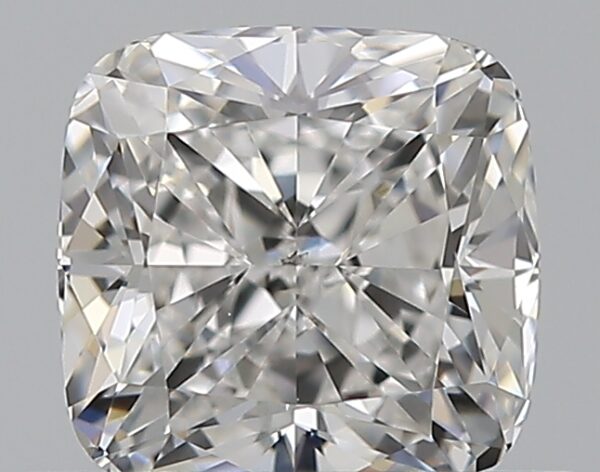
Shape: cushion
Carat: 0.72
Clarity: VS2
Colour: E
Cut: EX
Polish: EX
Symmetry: VG
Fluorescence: F
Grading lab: GIA
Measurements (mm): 5.02 x 4.92 x 3.4